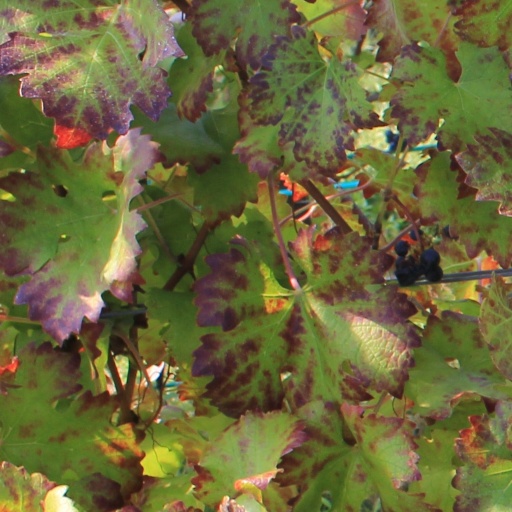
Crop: grape